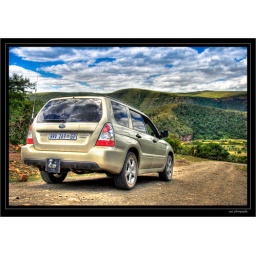
A steep mountain pass leading to the Bashee river in the former Transkei near the wild coast.